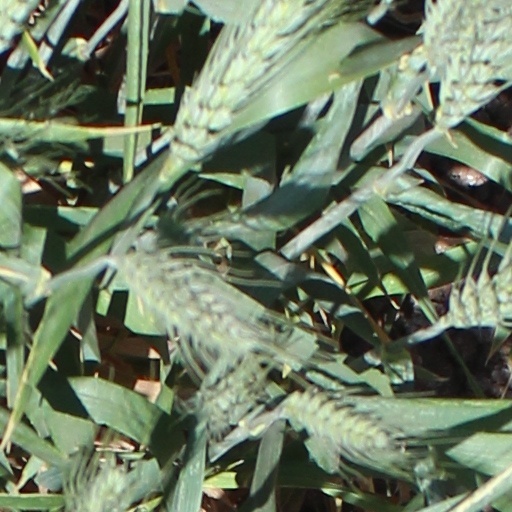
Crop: wheat